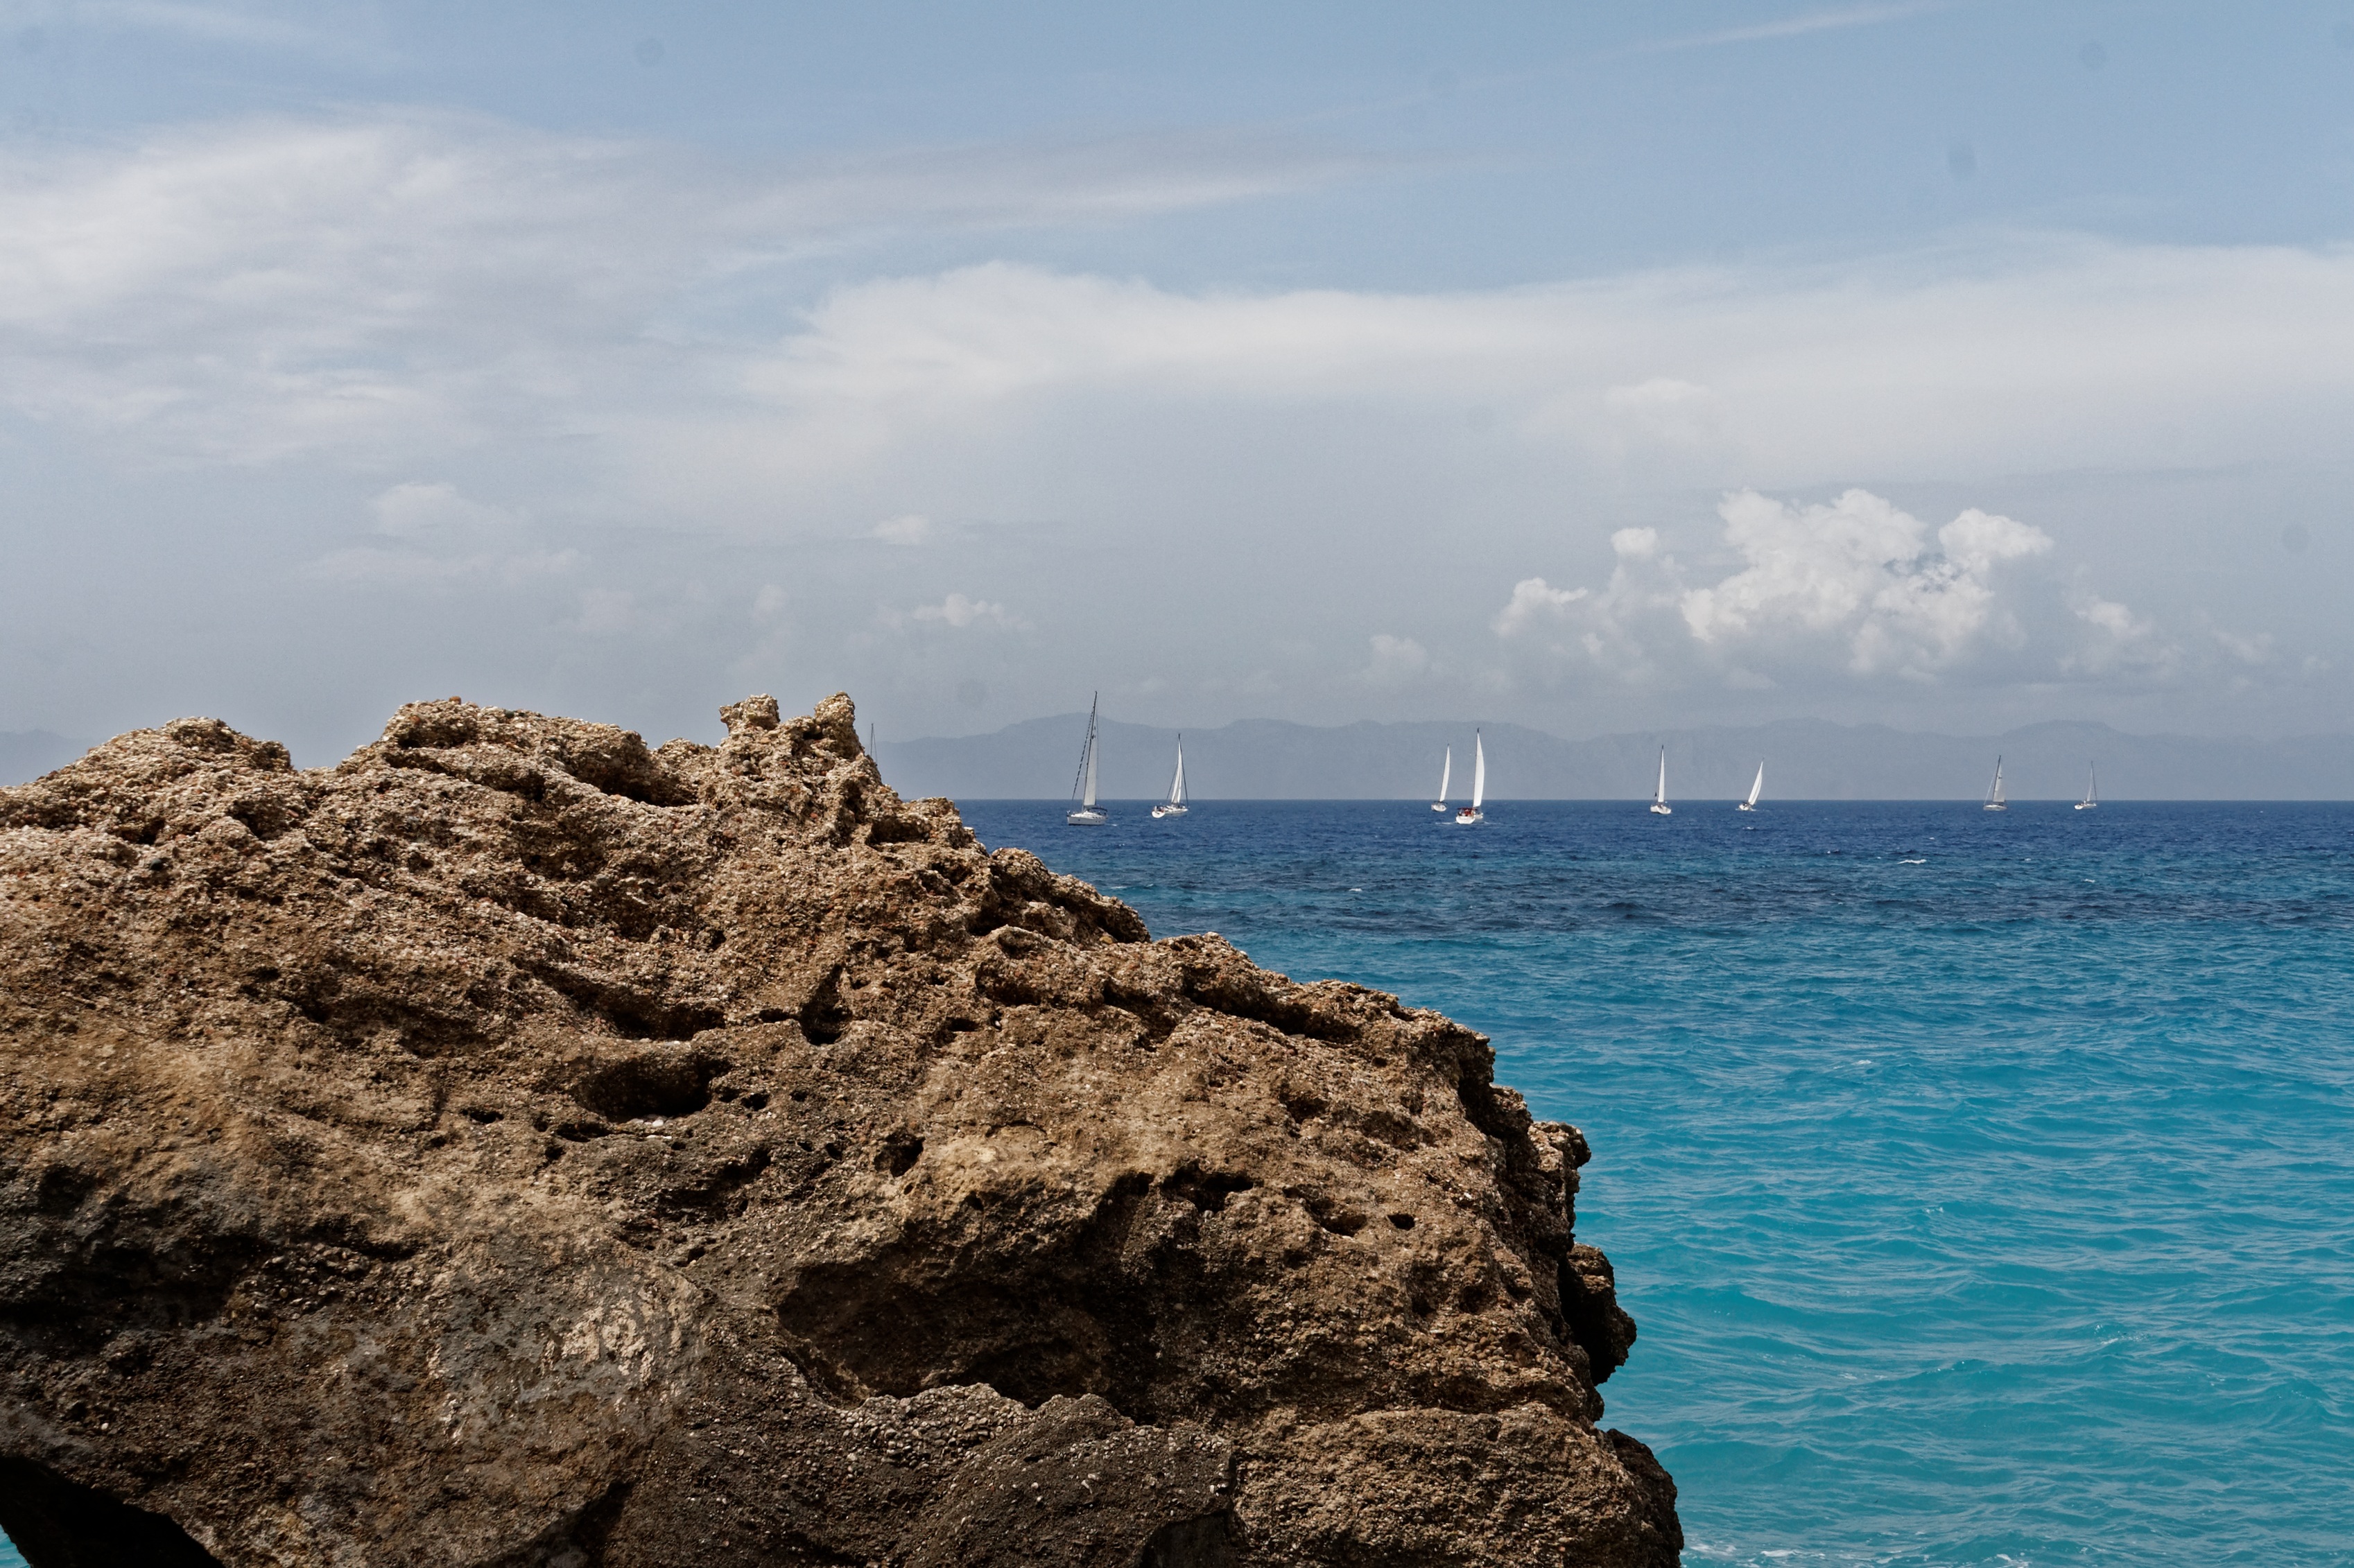
beach, sea, coast, water, sand, rock, ocean, horizon, sky, shore, wave, stone, vacation, cliff, boot, cove, tower, bay, terrain, body of water, clouds, greece, sailing boat, cape, islet, rhodes